Cu Y Zeolite

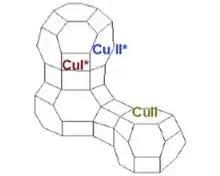
Copper bonding and reduction sites within a zeolite cage.

Although this mechanism is restricted to HY-ZSM5 zeolite, experiments involving thiophene adsorption have noted saturation uptakes of thiophene to Cu(I) in CuY-zeolite. Adsorption of thiophene then, could be due to a number of acid sites in the CuY-zeolite, specifically Cu(I)Y-zeolite reduced by H+ as compared to HY-zeolite in other studies, which is known to saturate thiophenes specifically.